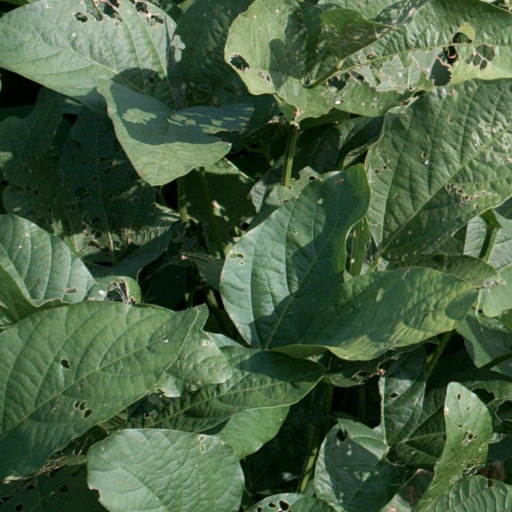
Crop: soybean